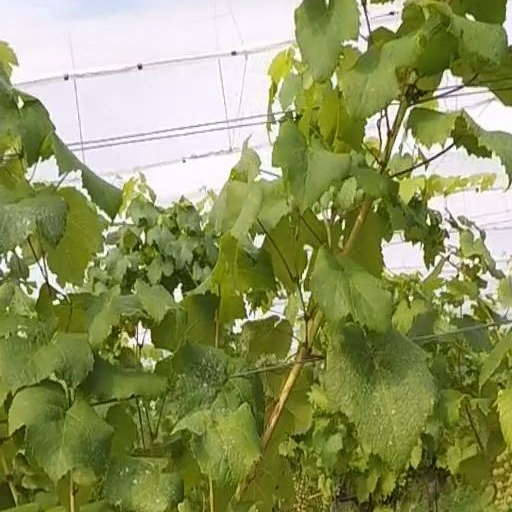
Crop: grape